Bhawana Tehsil

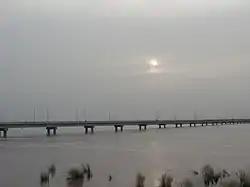
A bridge in Bhawana Tehsil over Chenab River

Bhawana (also spelled as Bhowana) (Punjabi) is a sub-division (tehsil) of Chiniot District in Punjab, Pakistan. Before February 2009, it was a part of Jhang district as a sub-division (sub-tehsil) of Chiniot Tehsil.